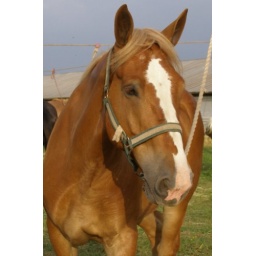
The horse barn at Bonnaroo is one of the few peaceful places around during the festival